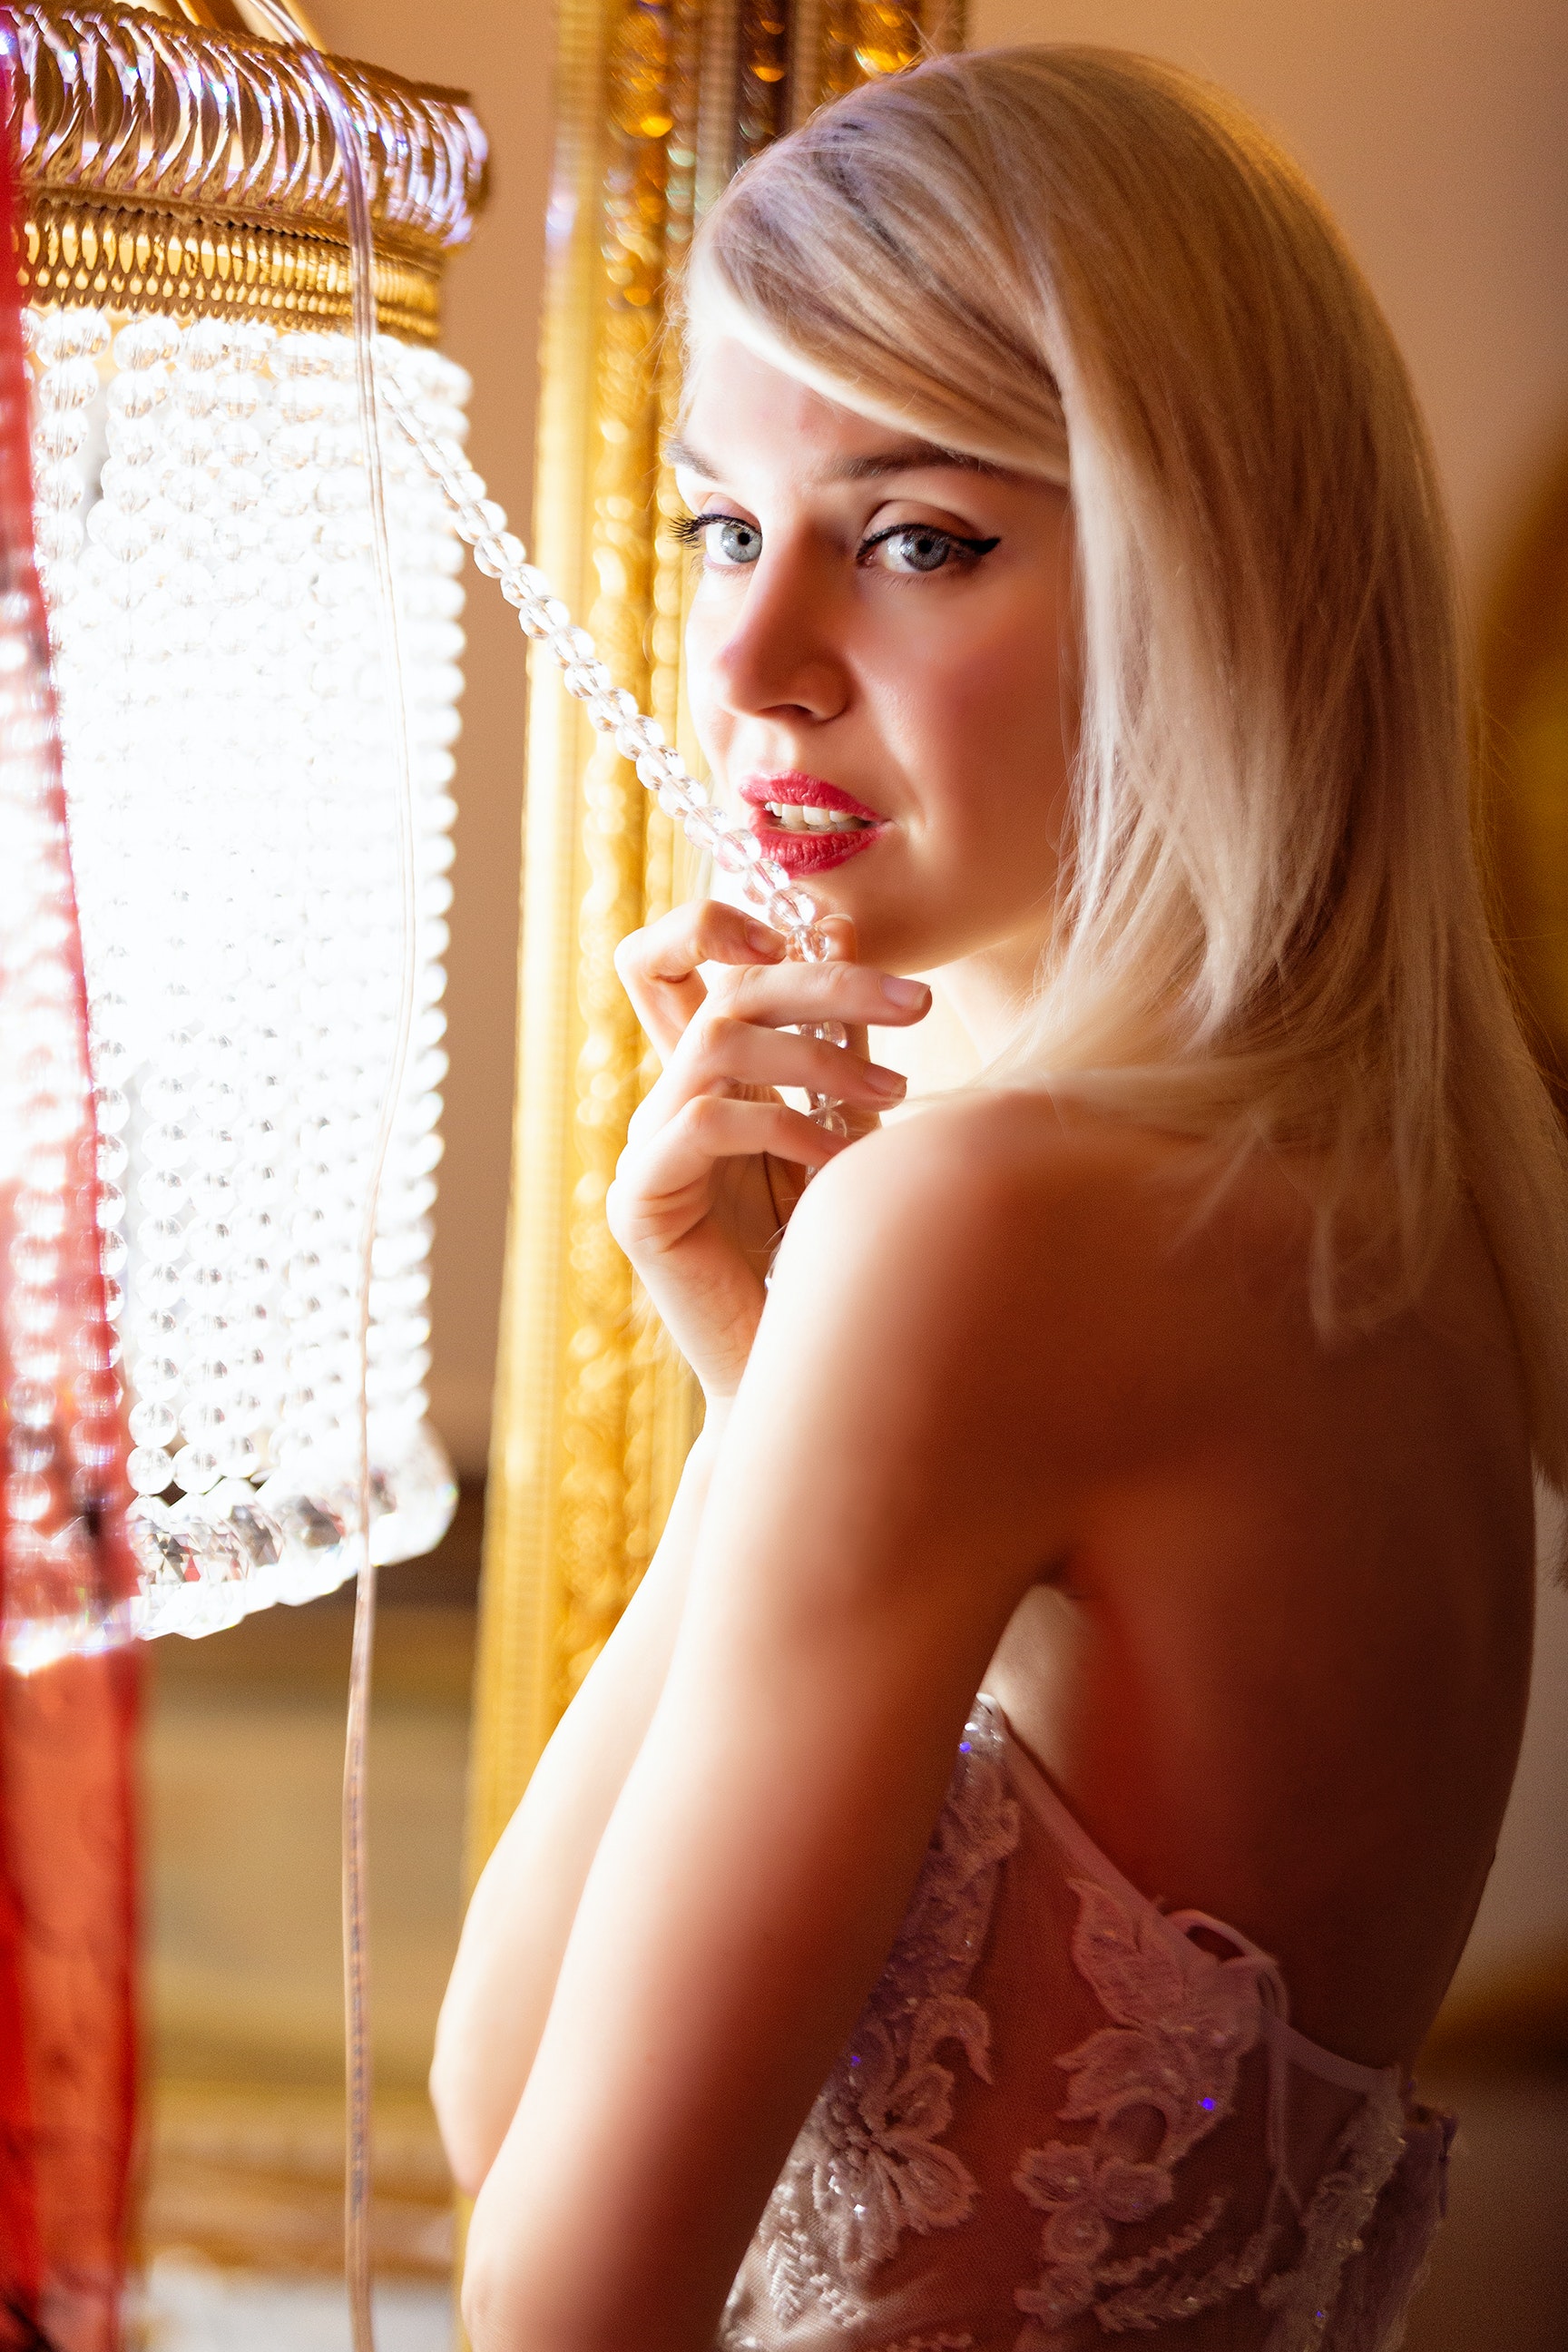
woman, hair, face, skin, lip, eye, shoulder, eyelash, mouth, human body, flash photography, yellow, finger, tableware, layered hair, chest, fashion design, long hair, happy, blond, jewellery, art model, human leg, brown hair, necklace, fun, fashion accessory, peach, nail, bangs, hair coloring, portrait photography, junk food, drink, advertising, room, portrait, red hair, flesh, photo shoot, abdomen, model, glass